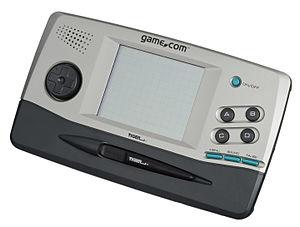
La Game.com est une console portable conçue par Tiger Electronics, sortie en septembre 1997. Proposant plusieurs nouvelles idées pour une console portable, elle était destinée à un public cible plus âgé.